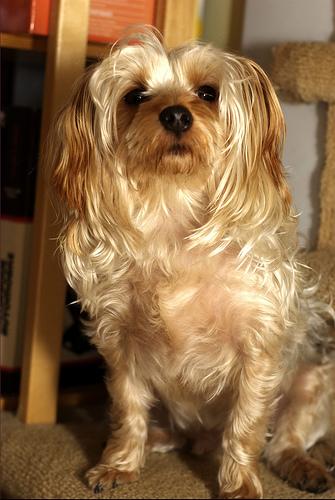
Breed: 340-n000120-Yorkshire_terrier